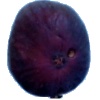
Label: Fig 1